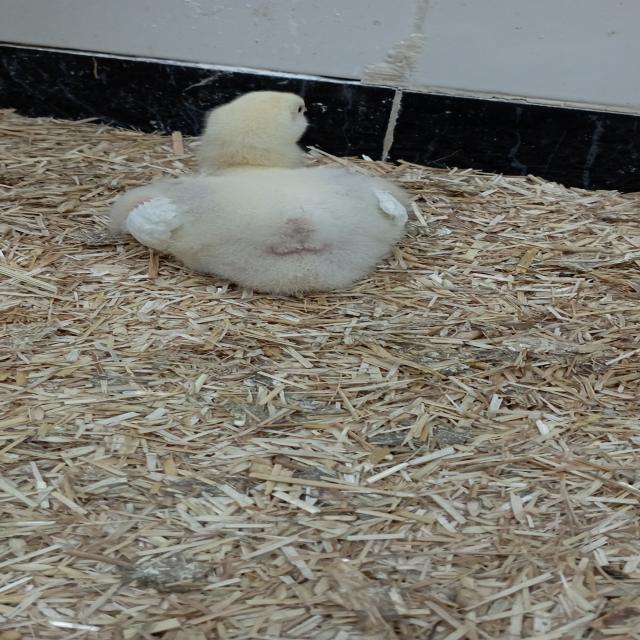
Weight: 393 g